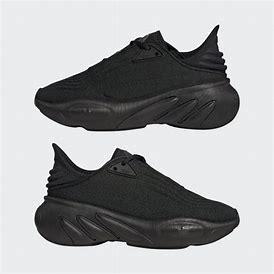
Brand: Adidas
Model: Adifom Sltn